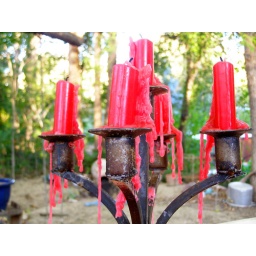
For eating red apples with green worms in the dark, a bit of candlelight may be useful.